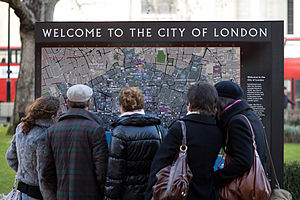
Turisme i London
Tourister konsulterer et kort i nærheden af Saint Paul's Cathedral
London er en af verdens førende destinationer for turister, og byen er hjemsted for en række kendte turistattraktioner. London tiltrak 15,3 millioner besøgende i 2011, hvilket gør byen til én af verdens mest besøgte når det kommer til internationale besøgende. I 2011 brugte internationale besøgende £9,4 milliarder, hvilket svarer til lidt over halvdelen af det samlede beløb brugt af internationale besøgende i hele Storbritannien samme år.